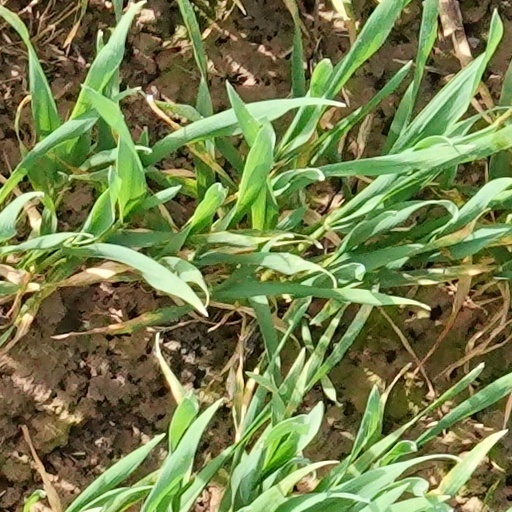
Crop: wheat